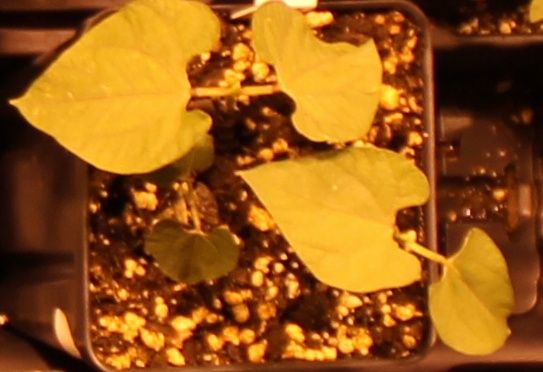
Label: Blackbean